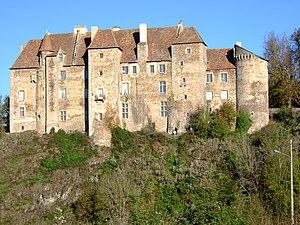
Cet article recense de manière non exhaustive les châteaux, maisons fortes, mottes castrales, situés dans le département français de la Creuse. Il est fait état des inscriptions et classements au titre des monuments historiques.
Cette liste répertorie les principaux châteaux du Limousin, constitutif de la région française de Nouvelle-Aquitaine.
La Petite Creuse est une rivière française des deux départements de l'Allier et de la Creuse, dans les deux anciennes régions de l'Auvergne et du Limousin, donc dans les deux nouvelles régions Auvergne-Rhône-Alpes, Nouvelle-Aquitaine. C'est un affluent de la Grande Creuse, donc un sous-affluent de la Loire par la Vienne.
Jean de Brosse, né en 1375 au château d'Huriel, mort en juin 1433, au château de Boussac, seigneur de Boussac, Sainte-Sévère et Huriel, maréchal de France et compagnon d'armes de Jeanne d'Arc.
Jeanne est un roman publié par l'écrivaine française George Sand en 1844, d'abord sous forme de feuilleton dans le journal Le Constitutionnel, puis en volume. Situé dans la Creuse, il a pour personnage principal une jeune paysanne très attachée aux légendes locales et à laquelle trois messieurs de la ville s'intéressent à divers degrés. Accueilli par des avis très partagés des critiques dans la presse littéraire, Jeanne est néanmoins apprécié par plusieurs écrivains en France et ailleurs, et il est remarqué par le critique Sainte-Beuve comme le premier roman de George Sand à s'intéresser au monde paysan, quelques années avant ses romans champêtres comme La Mare au diable ou La Petite Fadette.